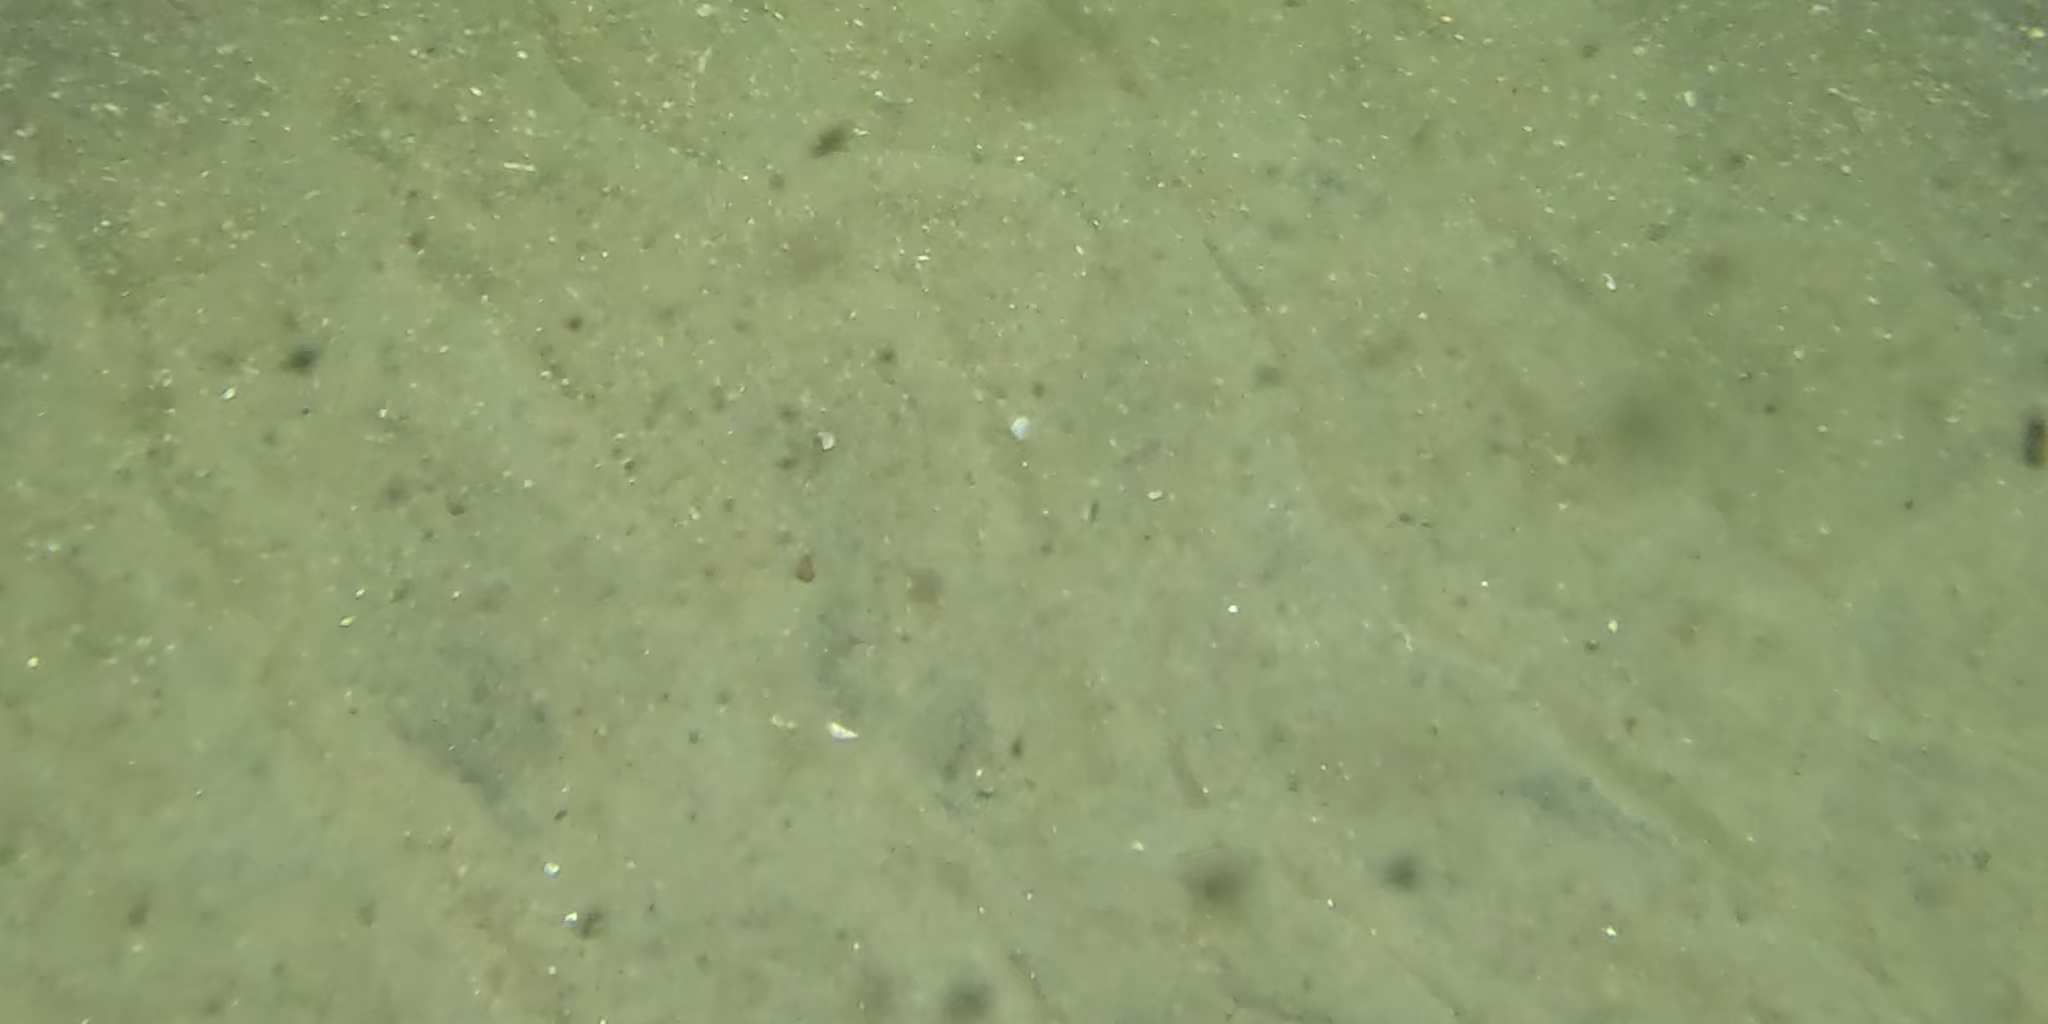
Seabed habitat: sand